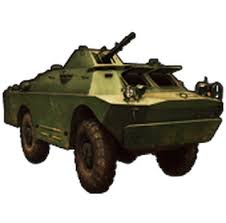
Label: BRDM